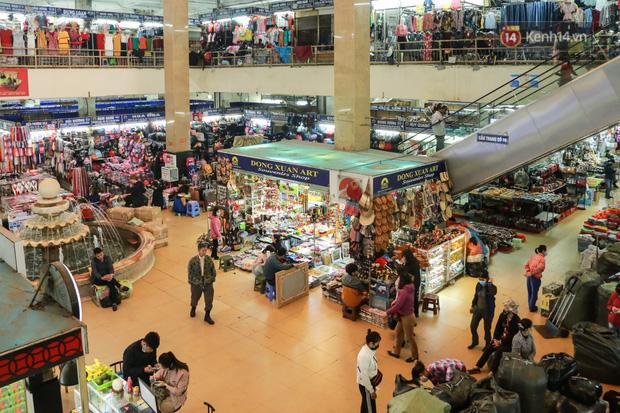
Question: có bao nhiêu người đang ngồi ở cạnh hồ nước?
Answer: có một người đang ngồi cạnh hồ nước